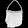
Label: Bag